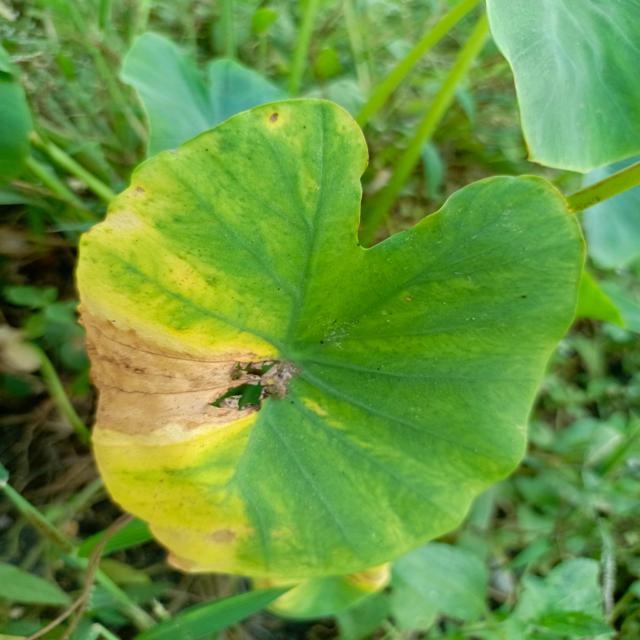
Label: Late_Blight